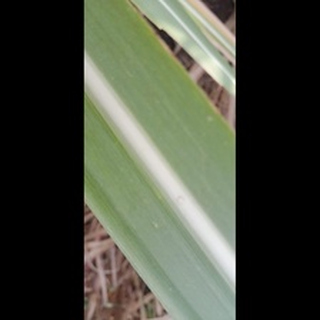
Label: healthy_sugarcane